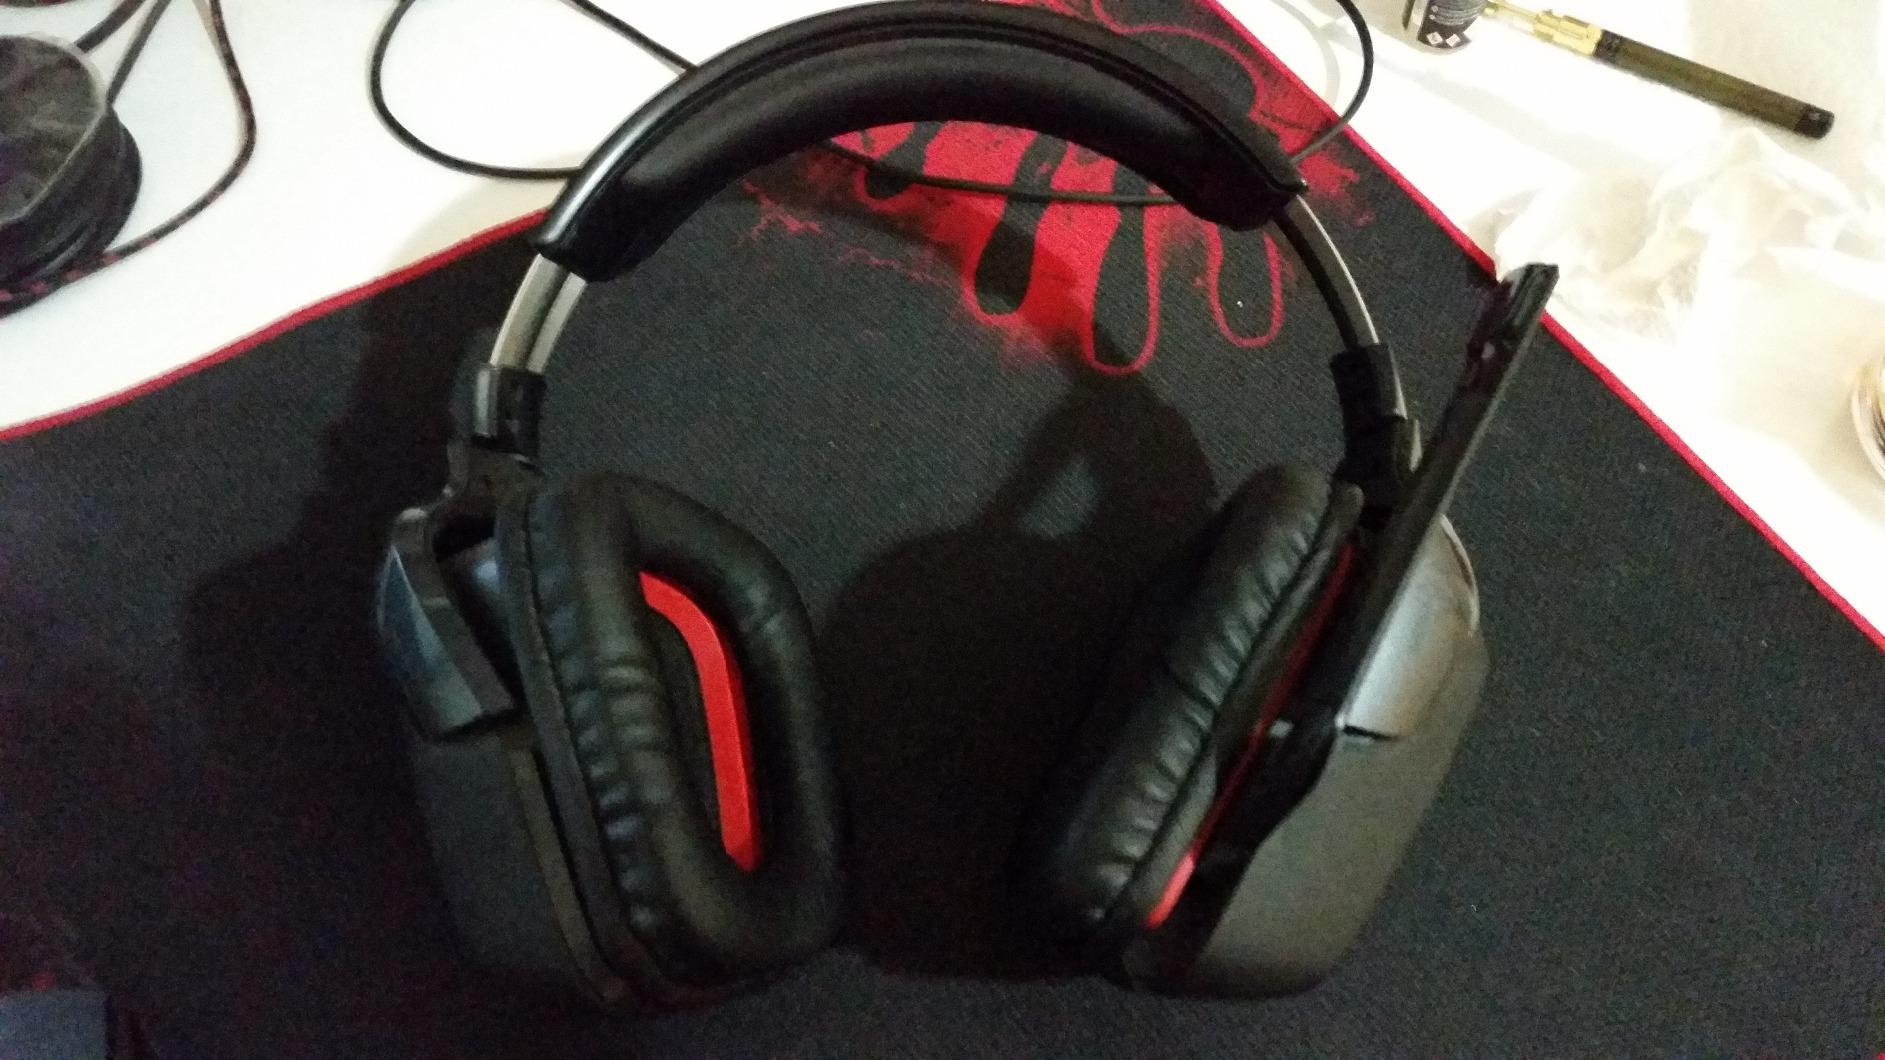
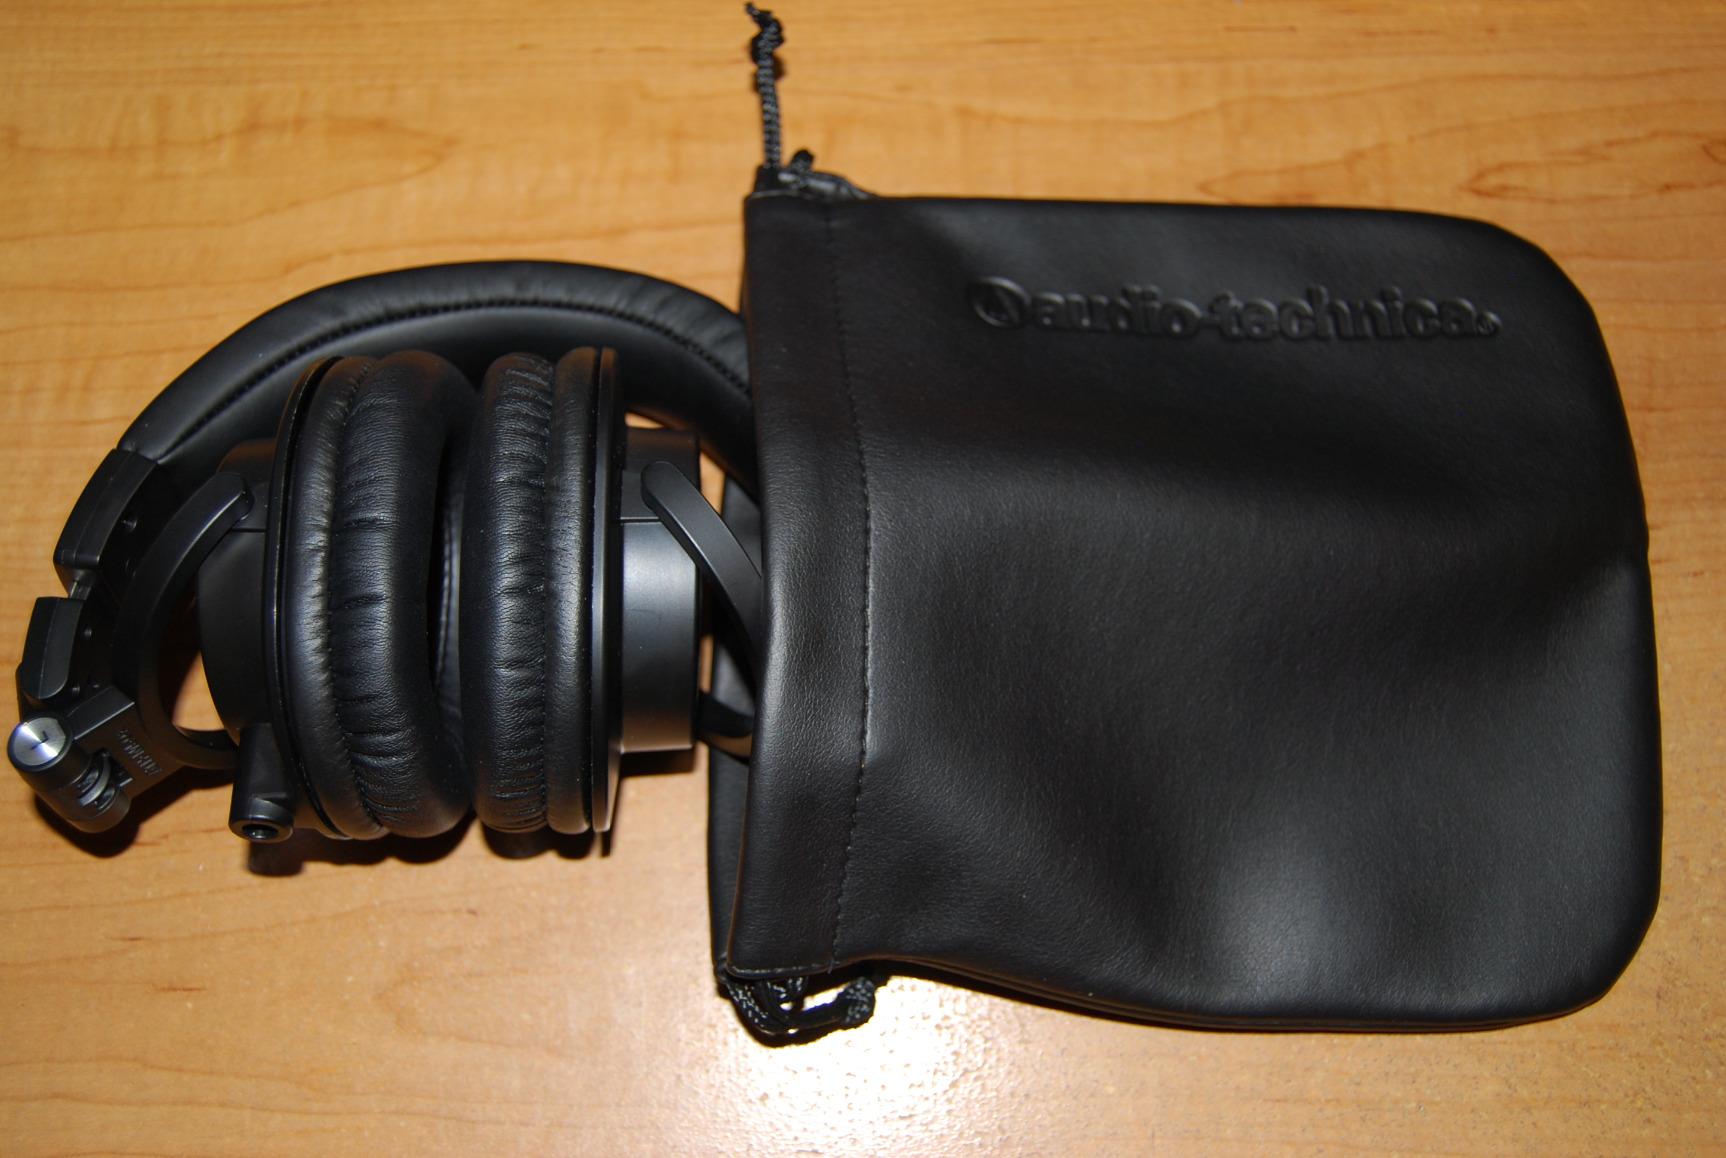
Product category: headphones
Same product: no